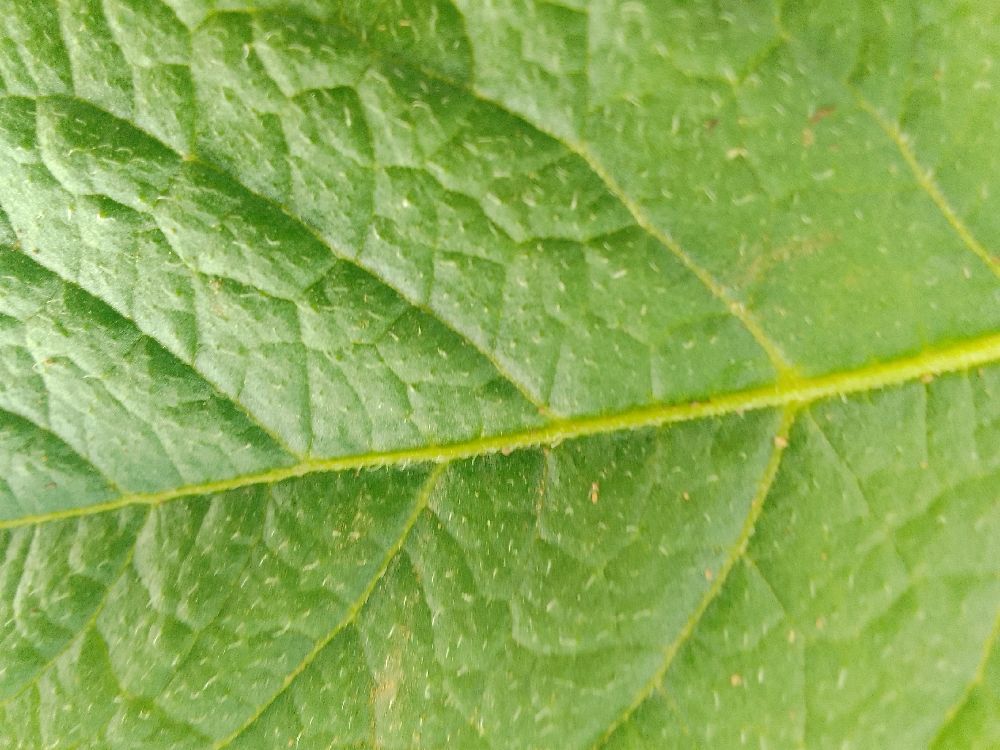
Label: Healthy